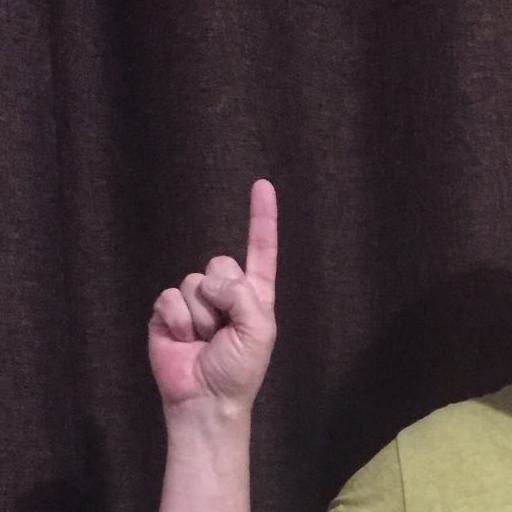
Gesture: one